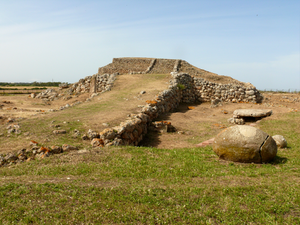
La culture d'Abealzu - Filigosa est une culture prénuragique ayant perduré en Sardaigne entre -2480 et -1855 et dont le nom est issu des localités dans lesquelles ont été retrouvées les plus nombreuses et importantes pièces archéologiques : Abealzu près de Osilo et Filigosa près de Macomer.